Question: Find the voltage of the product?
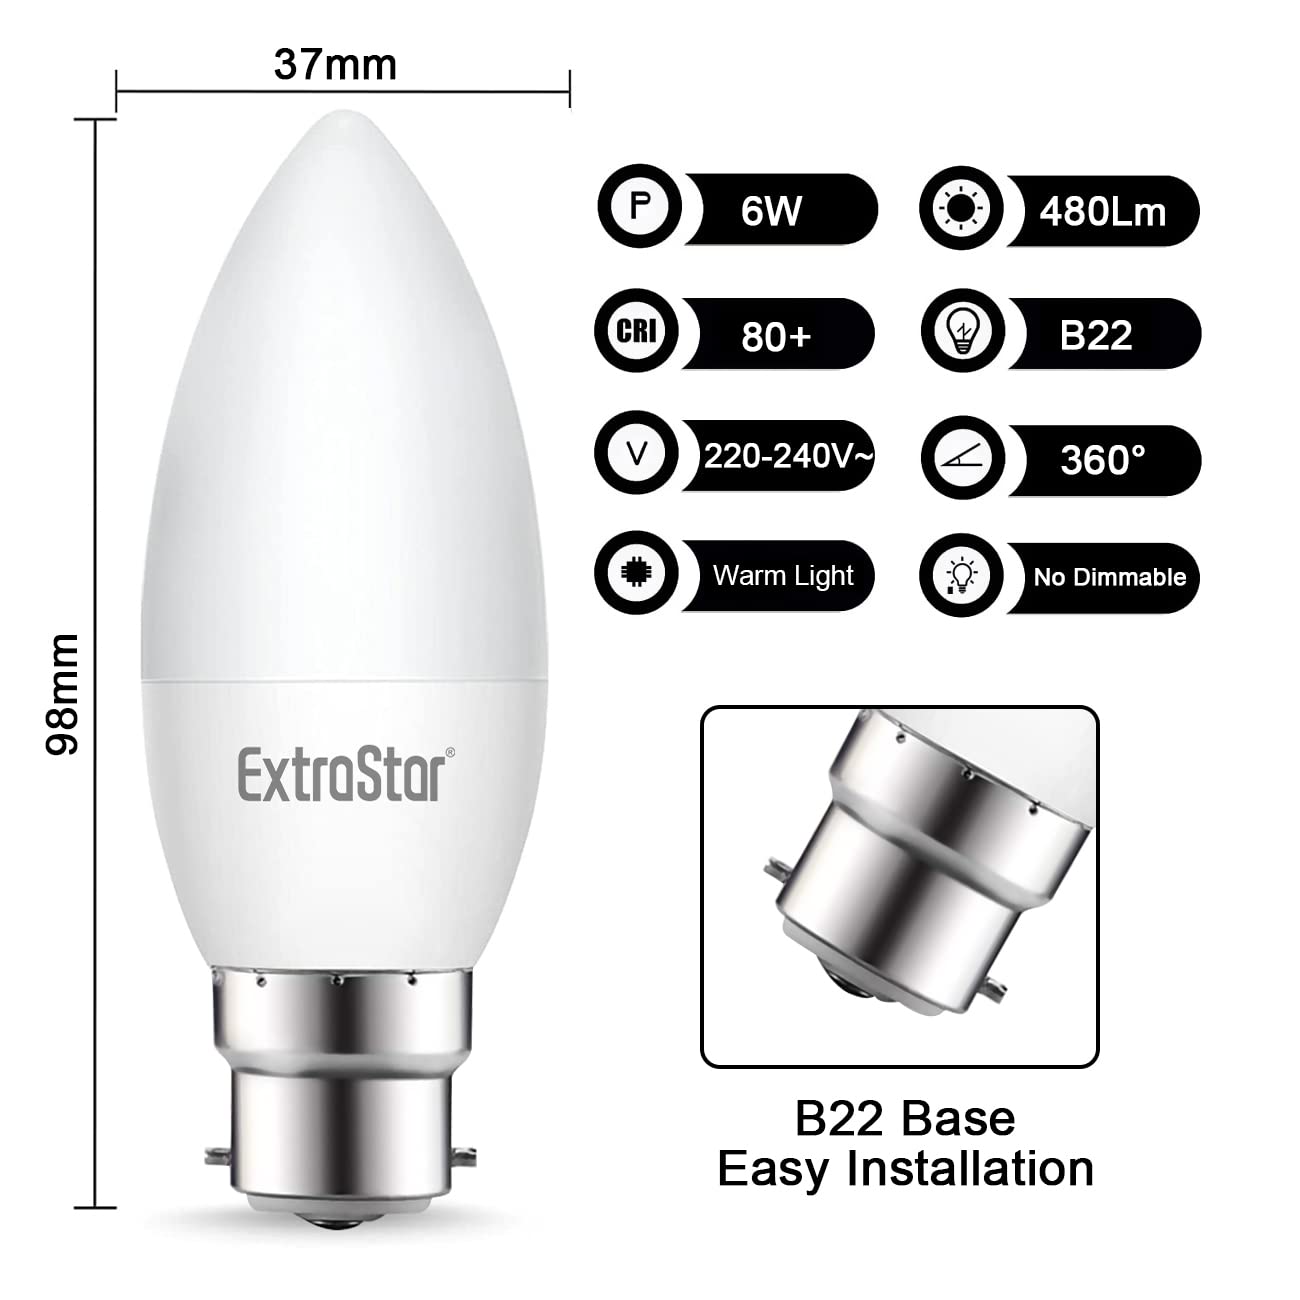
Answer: [220.0, 240.0] volt